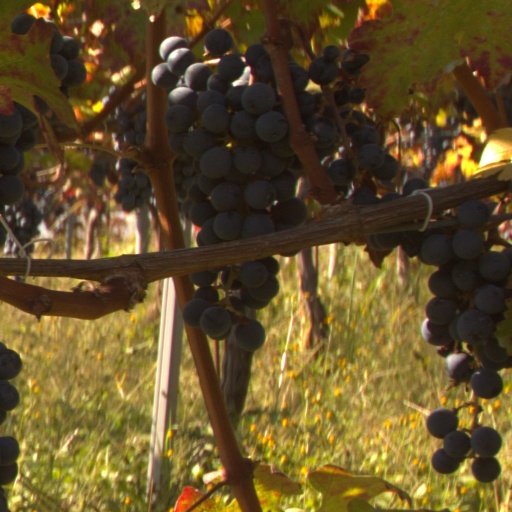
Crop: grape